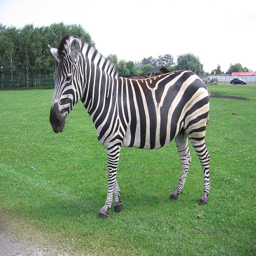
A zebra stands on a field of grass.
A striped zebra is standing on the grass.
A zebra standing alone on the grass in an open field.
A lone zebra standing in a grass field.
A zebra standing on a lush green field.